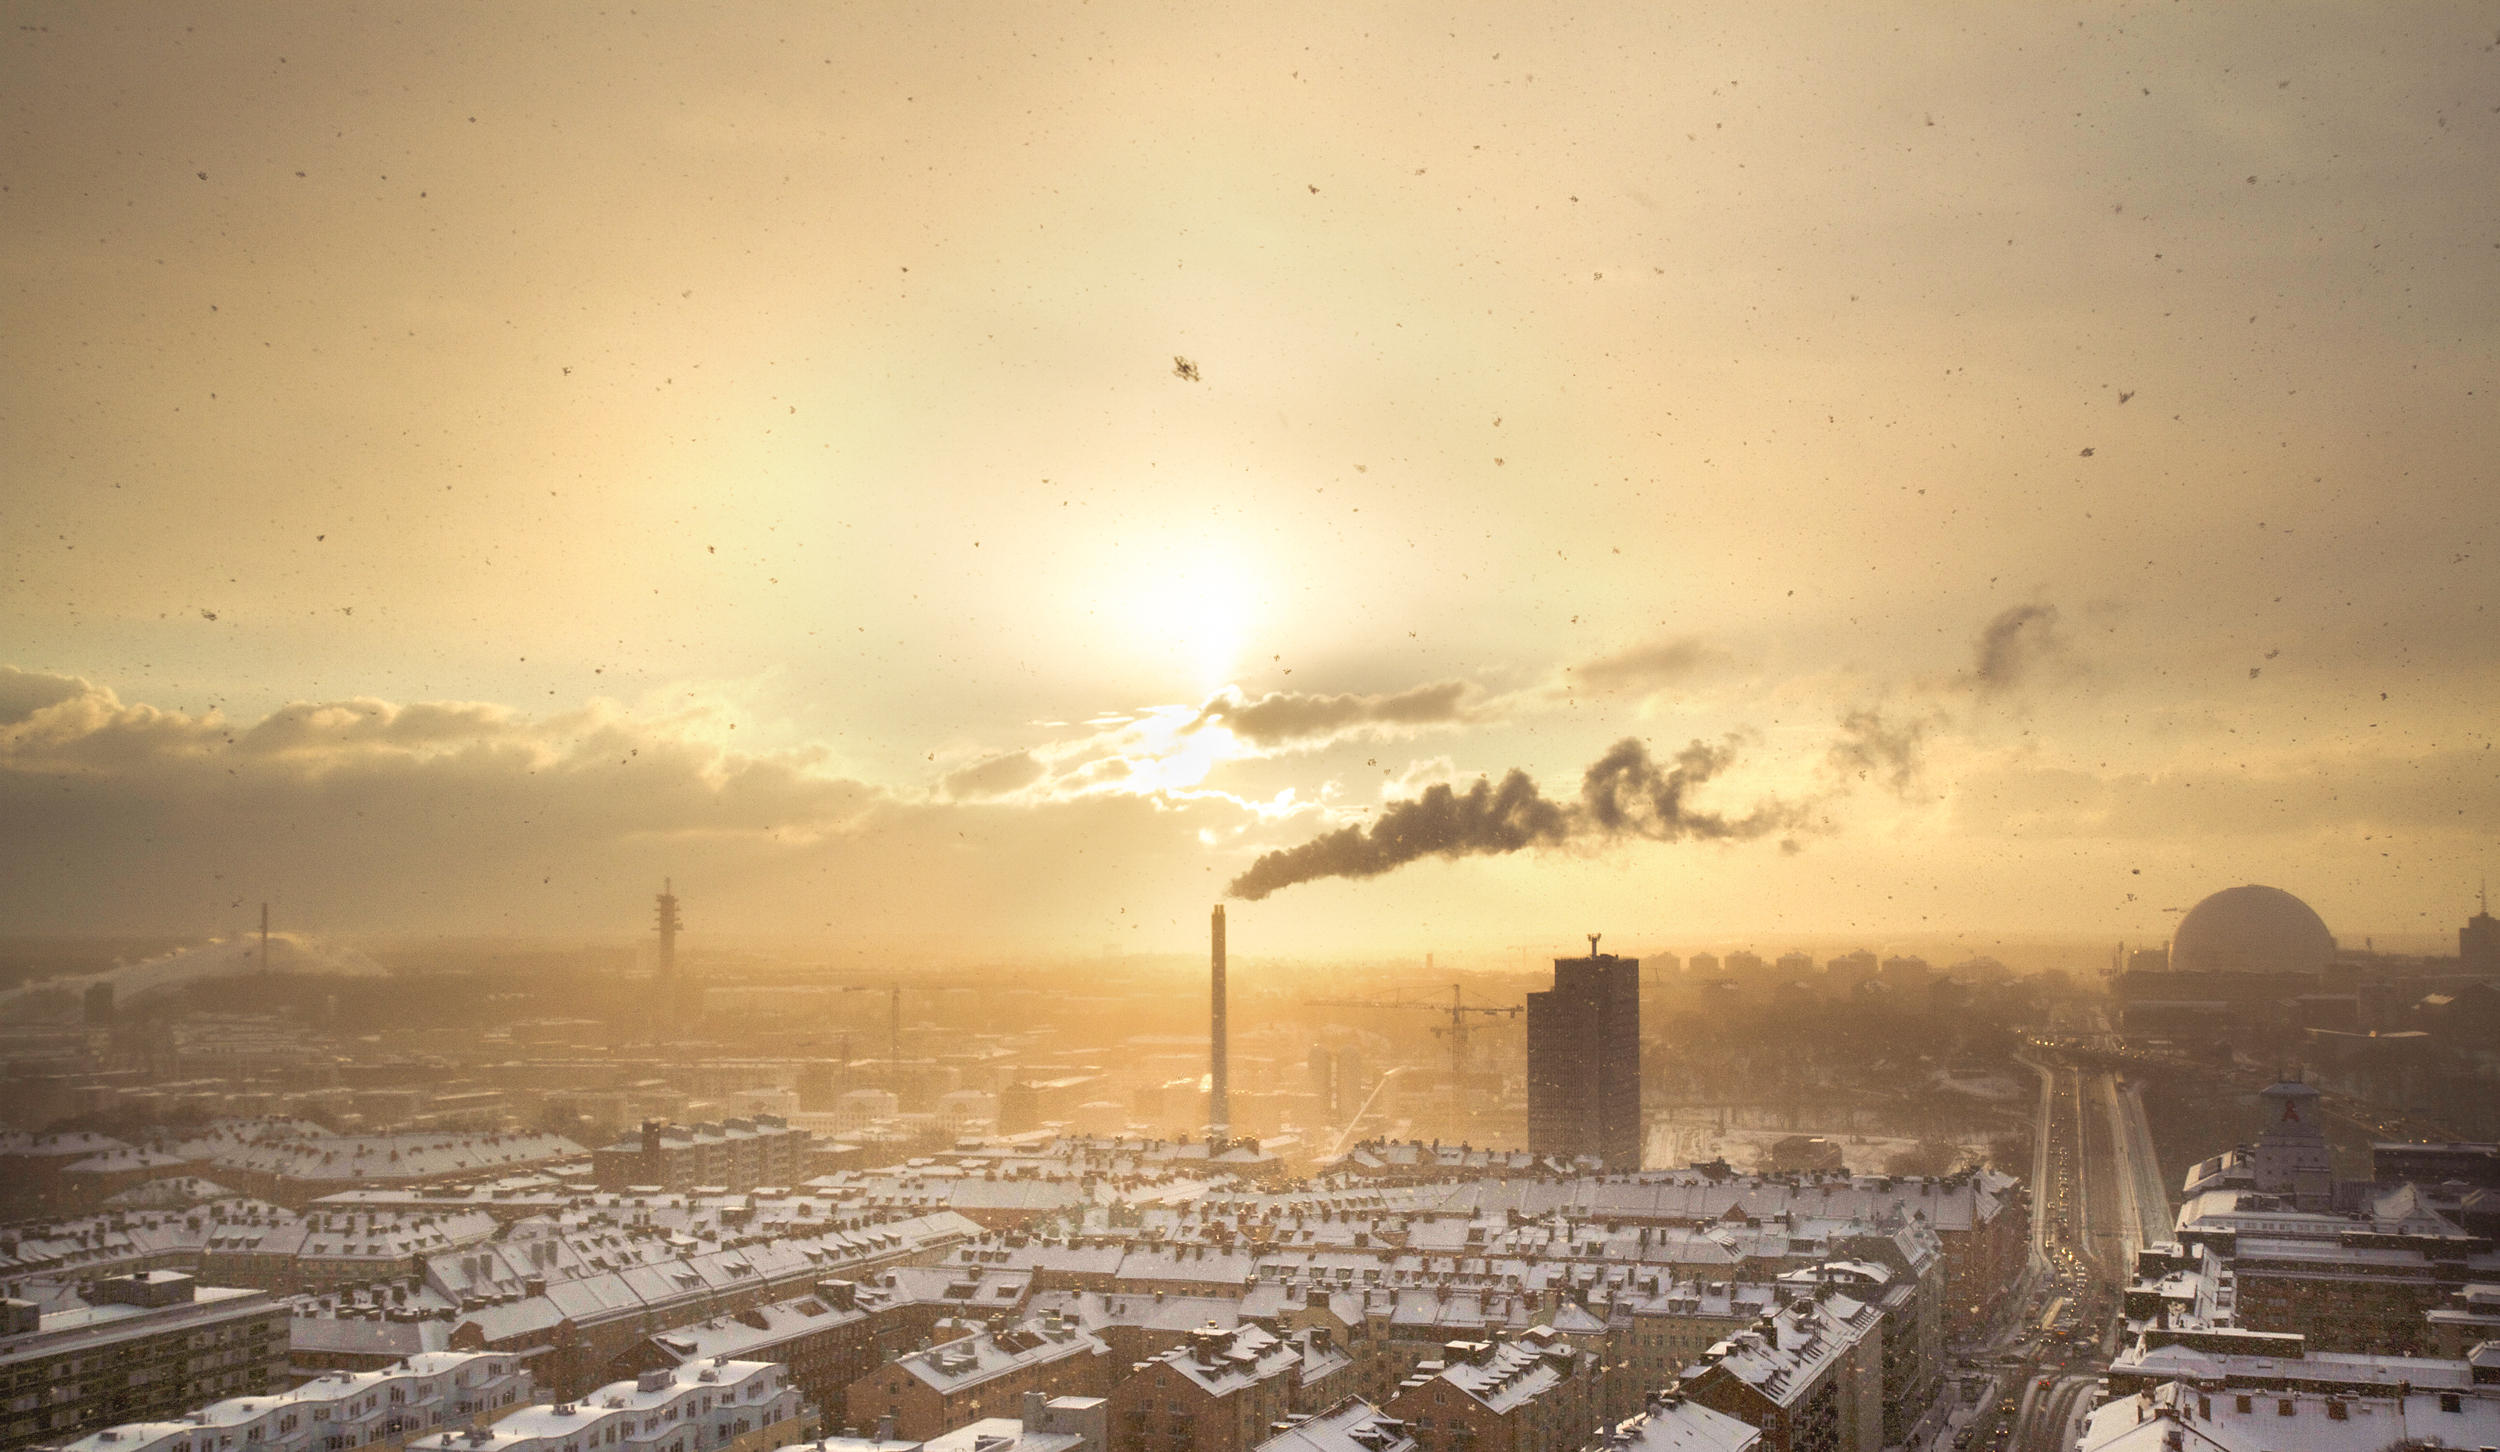
sea, coast, horizon, snow, cloud, sky, sun, sunrise, sunset, mist, skyline, sunlight, morning, wave, dawn, city, atmosphere, cityscape, dusk, evening, reflection, weather, haze, industry, clouds, buildings, pollution, industries, factories, atmospheric phenomenon